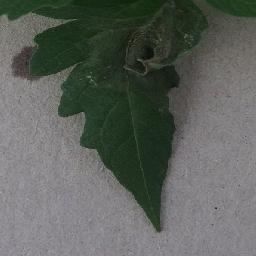
Label: Tomato___Late_blight